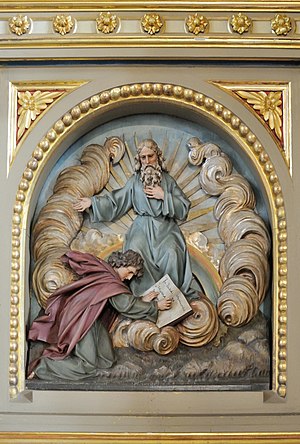
Monoteisme
Monoteismen tilbeder én, og kun én, gud
Monoteisme er troen på, at der kun findes én gud, som opfattes som overnaturlig, hellig, almægtig, alvidende og god. Guden opfattes som verdens skaber, og griber ind i menneskenes verden.